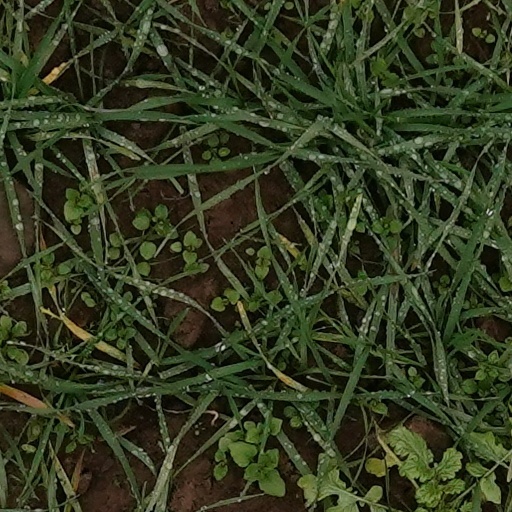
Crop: wheat